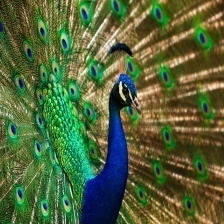
Species: PEACOCK
Scientific name: PAVO CRISTATUS